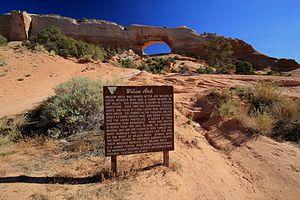
Wilson Arch est une arche naturelle de grès située à une quarantaine de kilomètres au sud de Moab, dans le comté de San Juan, en Utah.